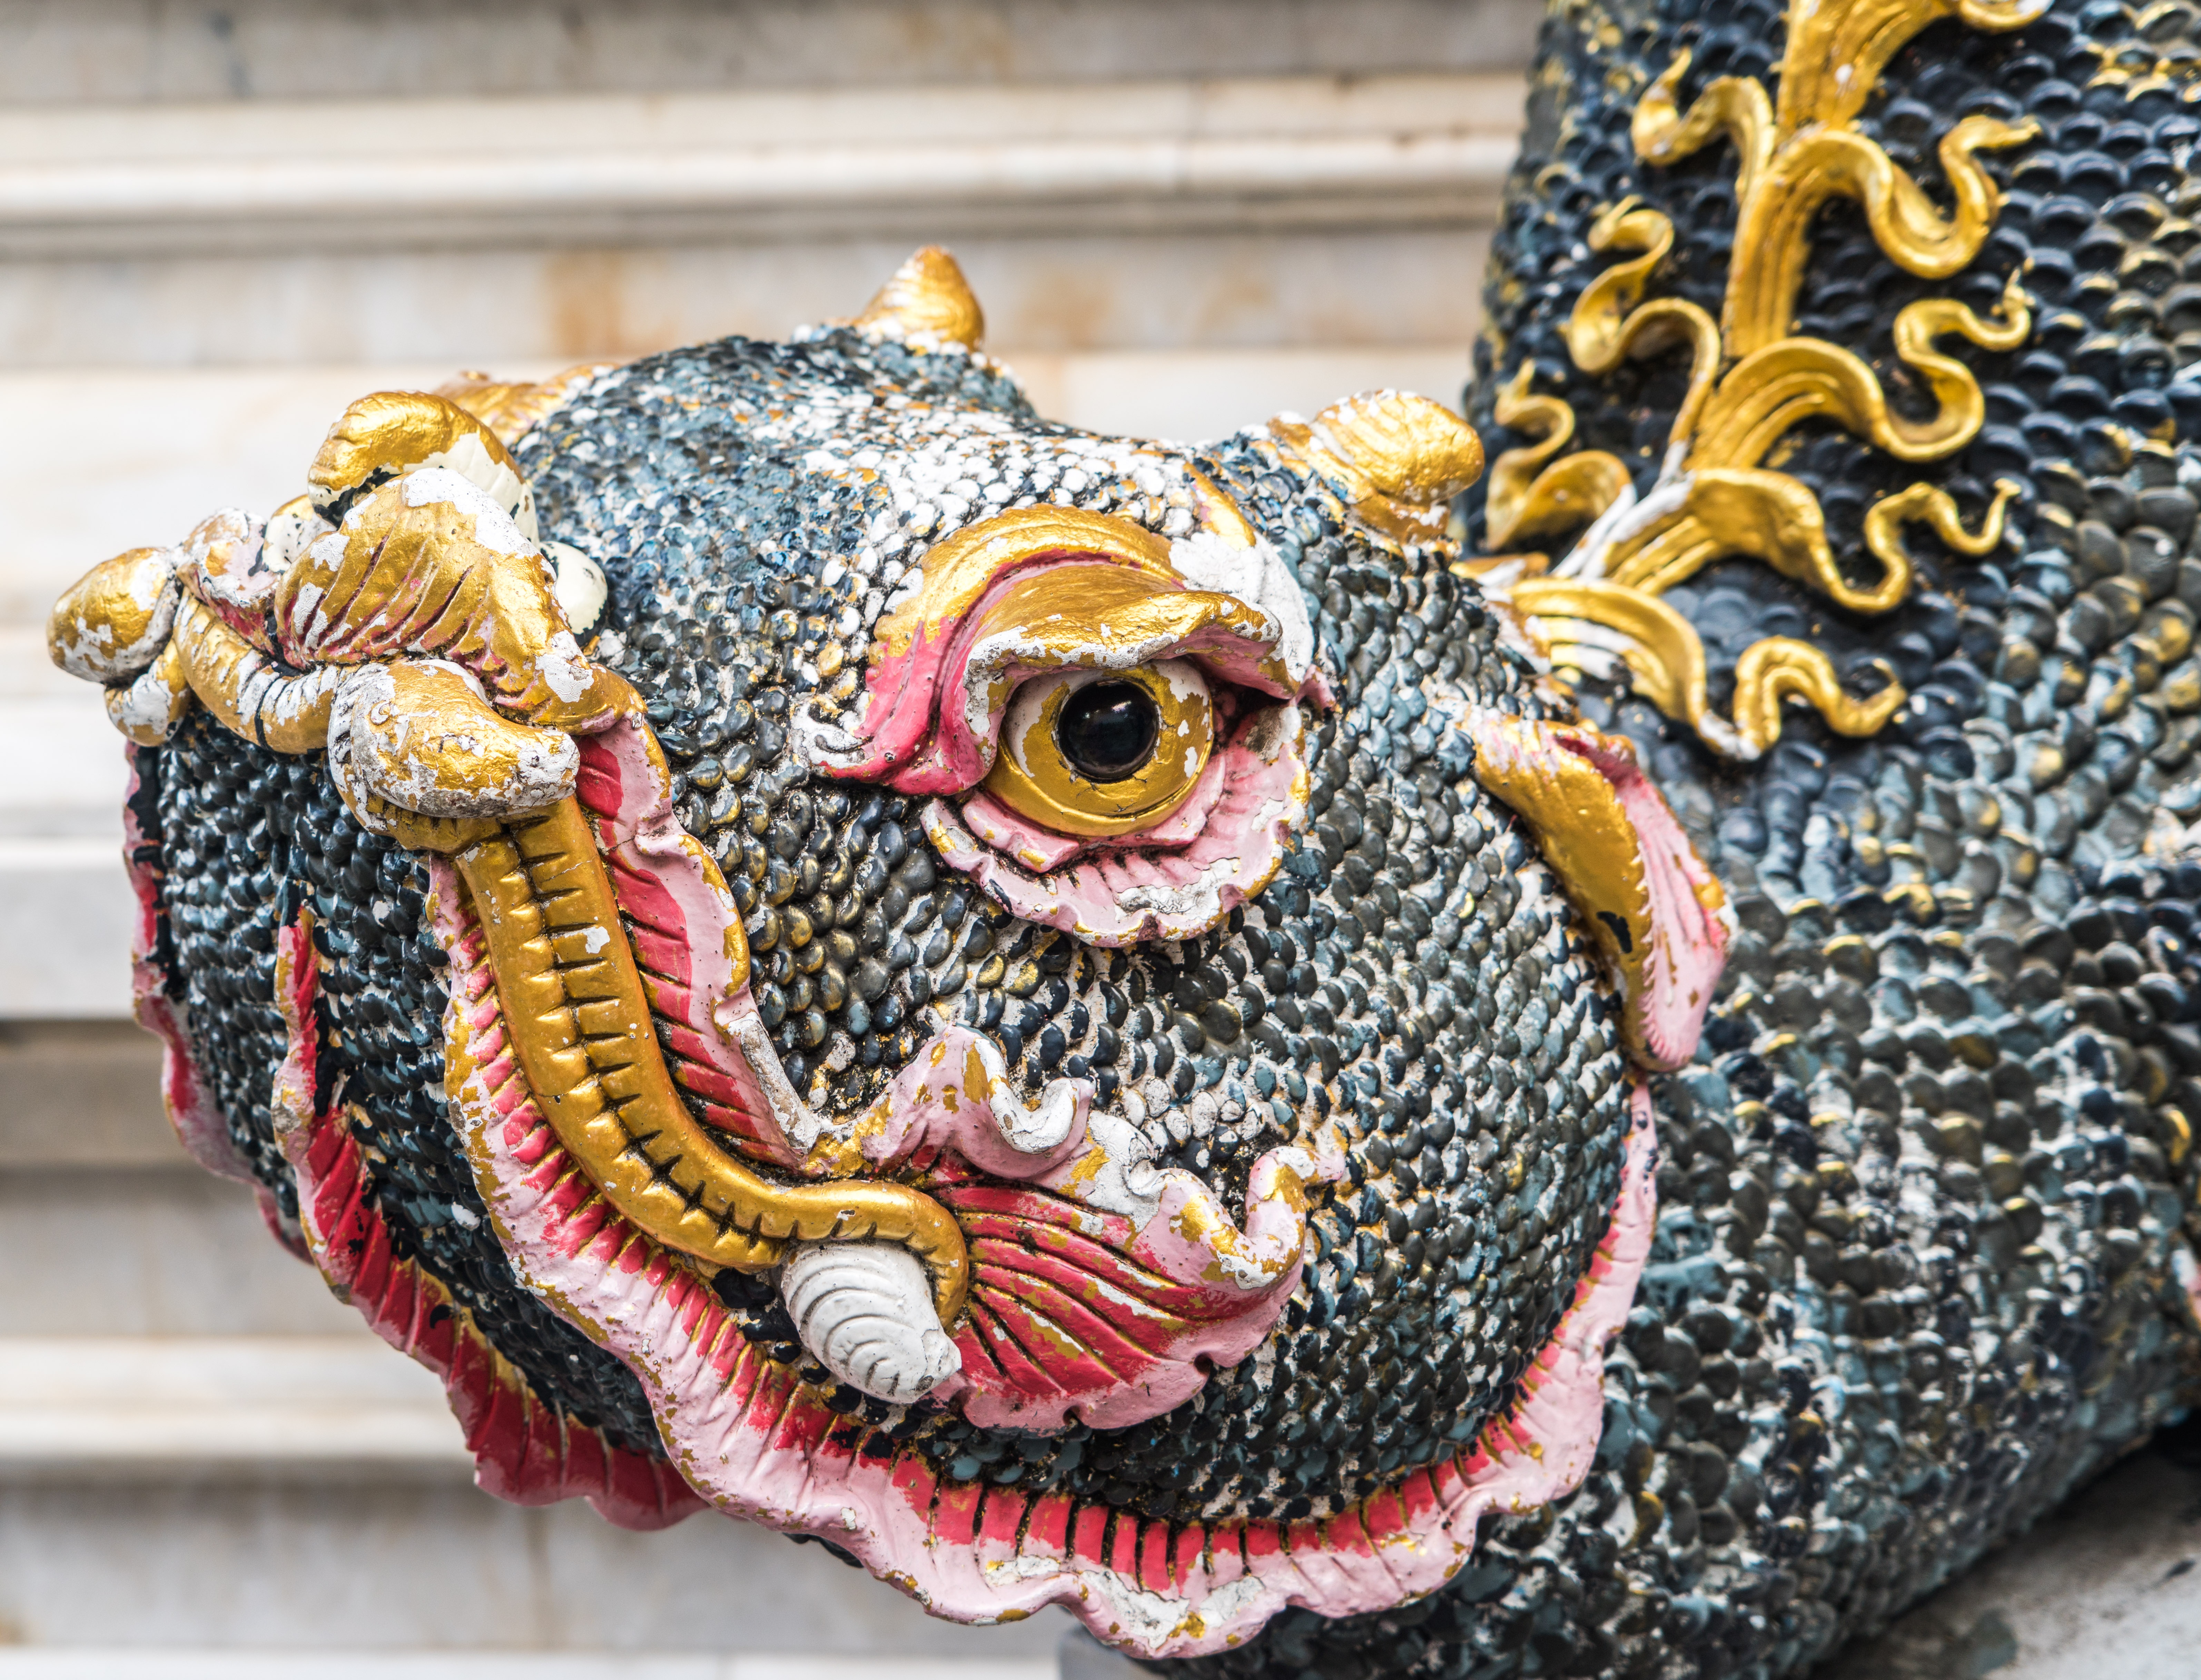
travel, statue, symbol, buddhism, asia, ancient, clothing, thailand, face, art, temple, head, dragon, culture, carving, tradition, costume, chiang mai